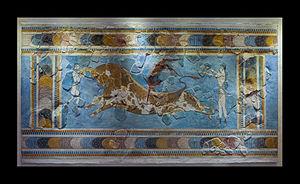
La fresque de tauromachie, original. Trouvé au palais de Cnossos, Crète, Grèce. (1600 - 1450 BCE ) Heraklion Archaeological Museum
La civilisation minoenne est une civilisation antique qui s'est développée sur les îles de Crète, de Santorin et probablement sur une grande partie de la mer Égée, au sud de la Grèce de 2700 à 1200 av. J.-C.